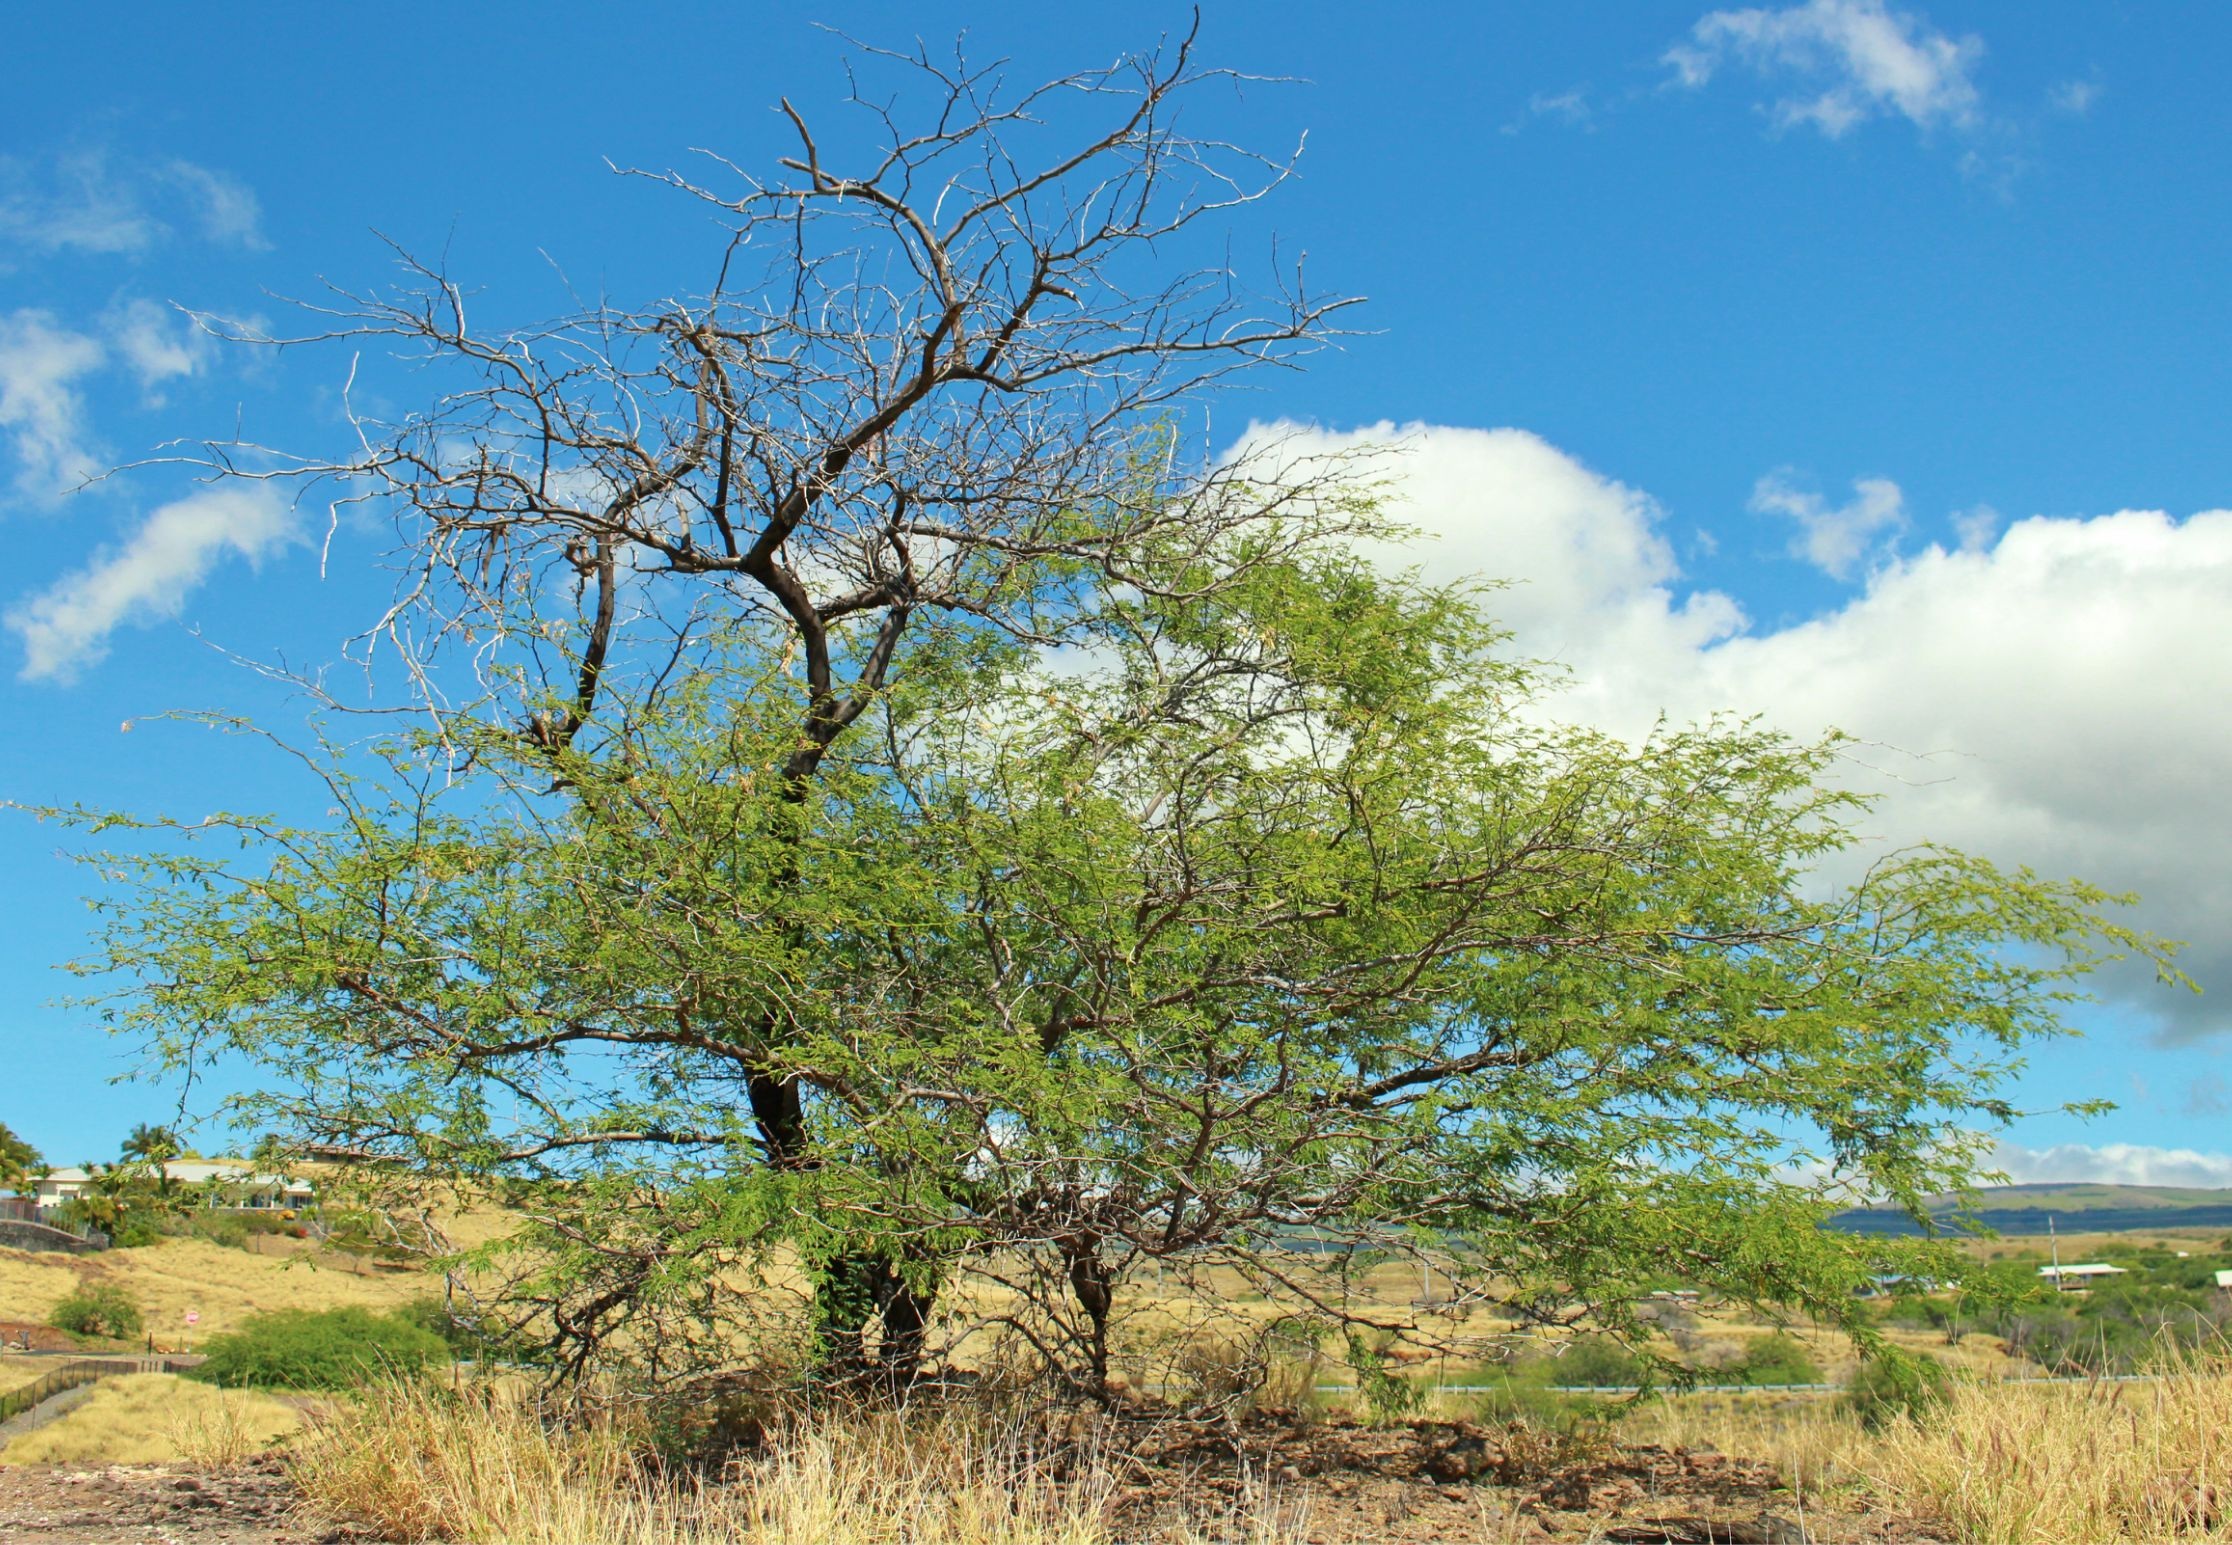
landscape, tree, nature, branch, plant, sky, meadow, prairie, flower, old, summer, idyllic, scenic, scenery, blue, lonely, flora, savanna, single, grassland, ecosystem, flowering plant, woody plant, land plant